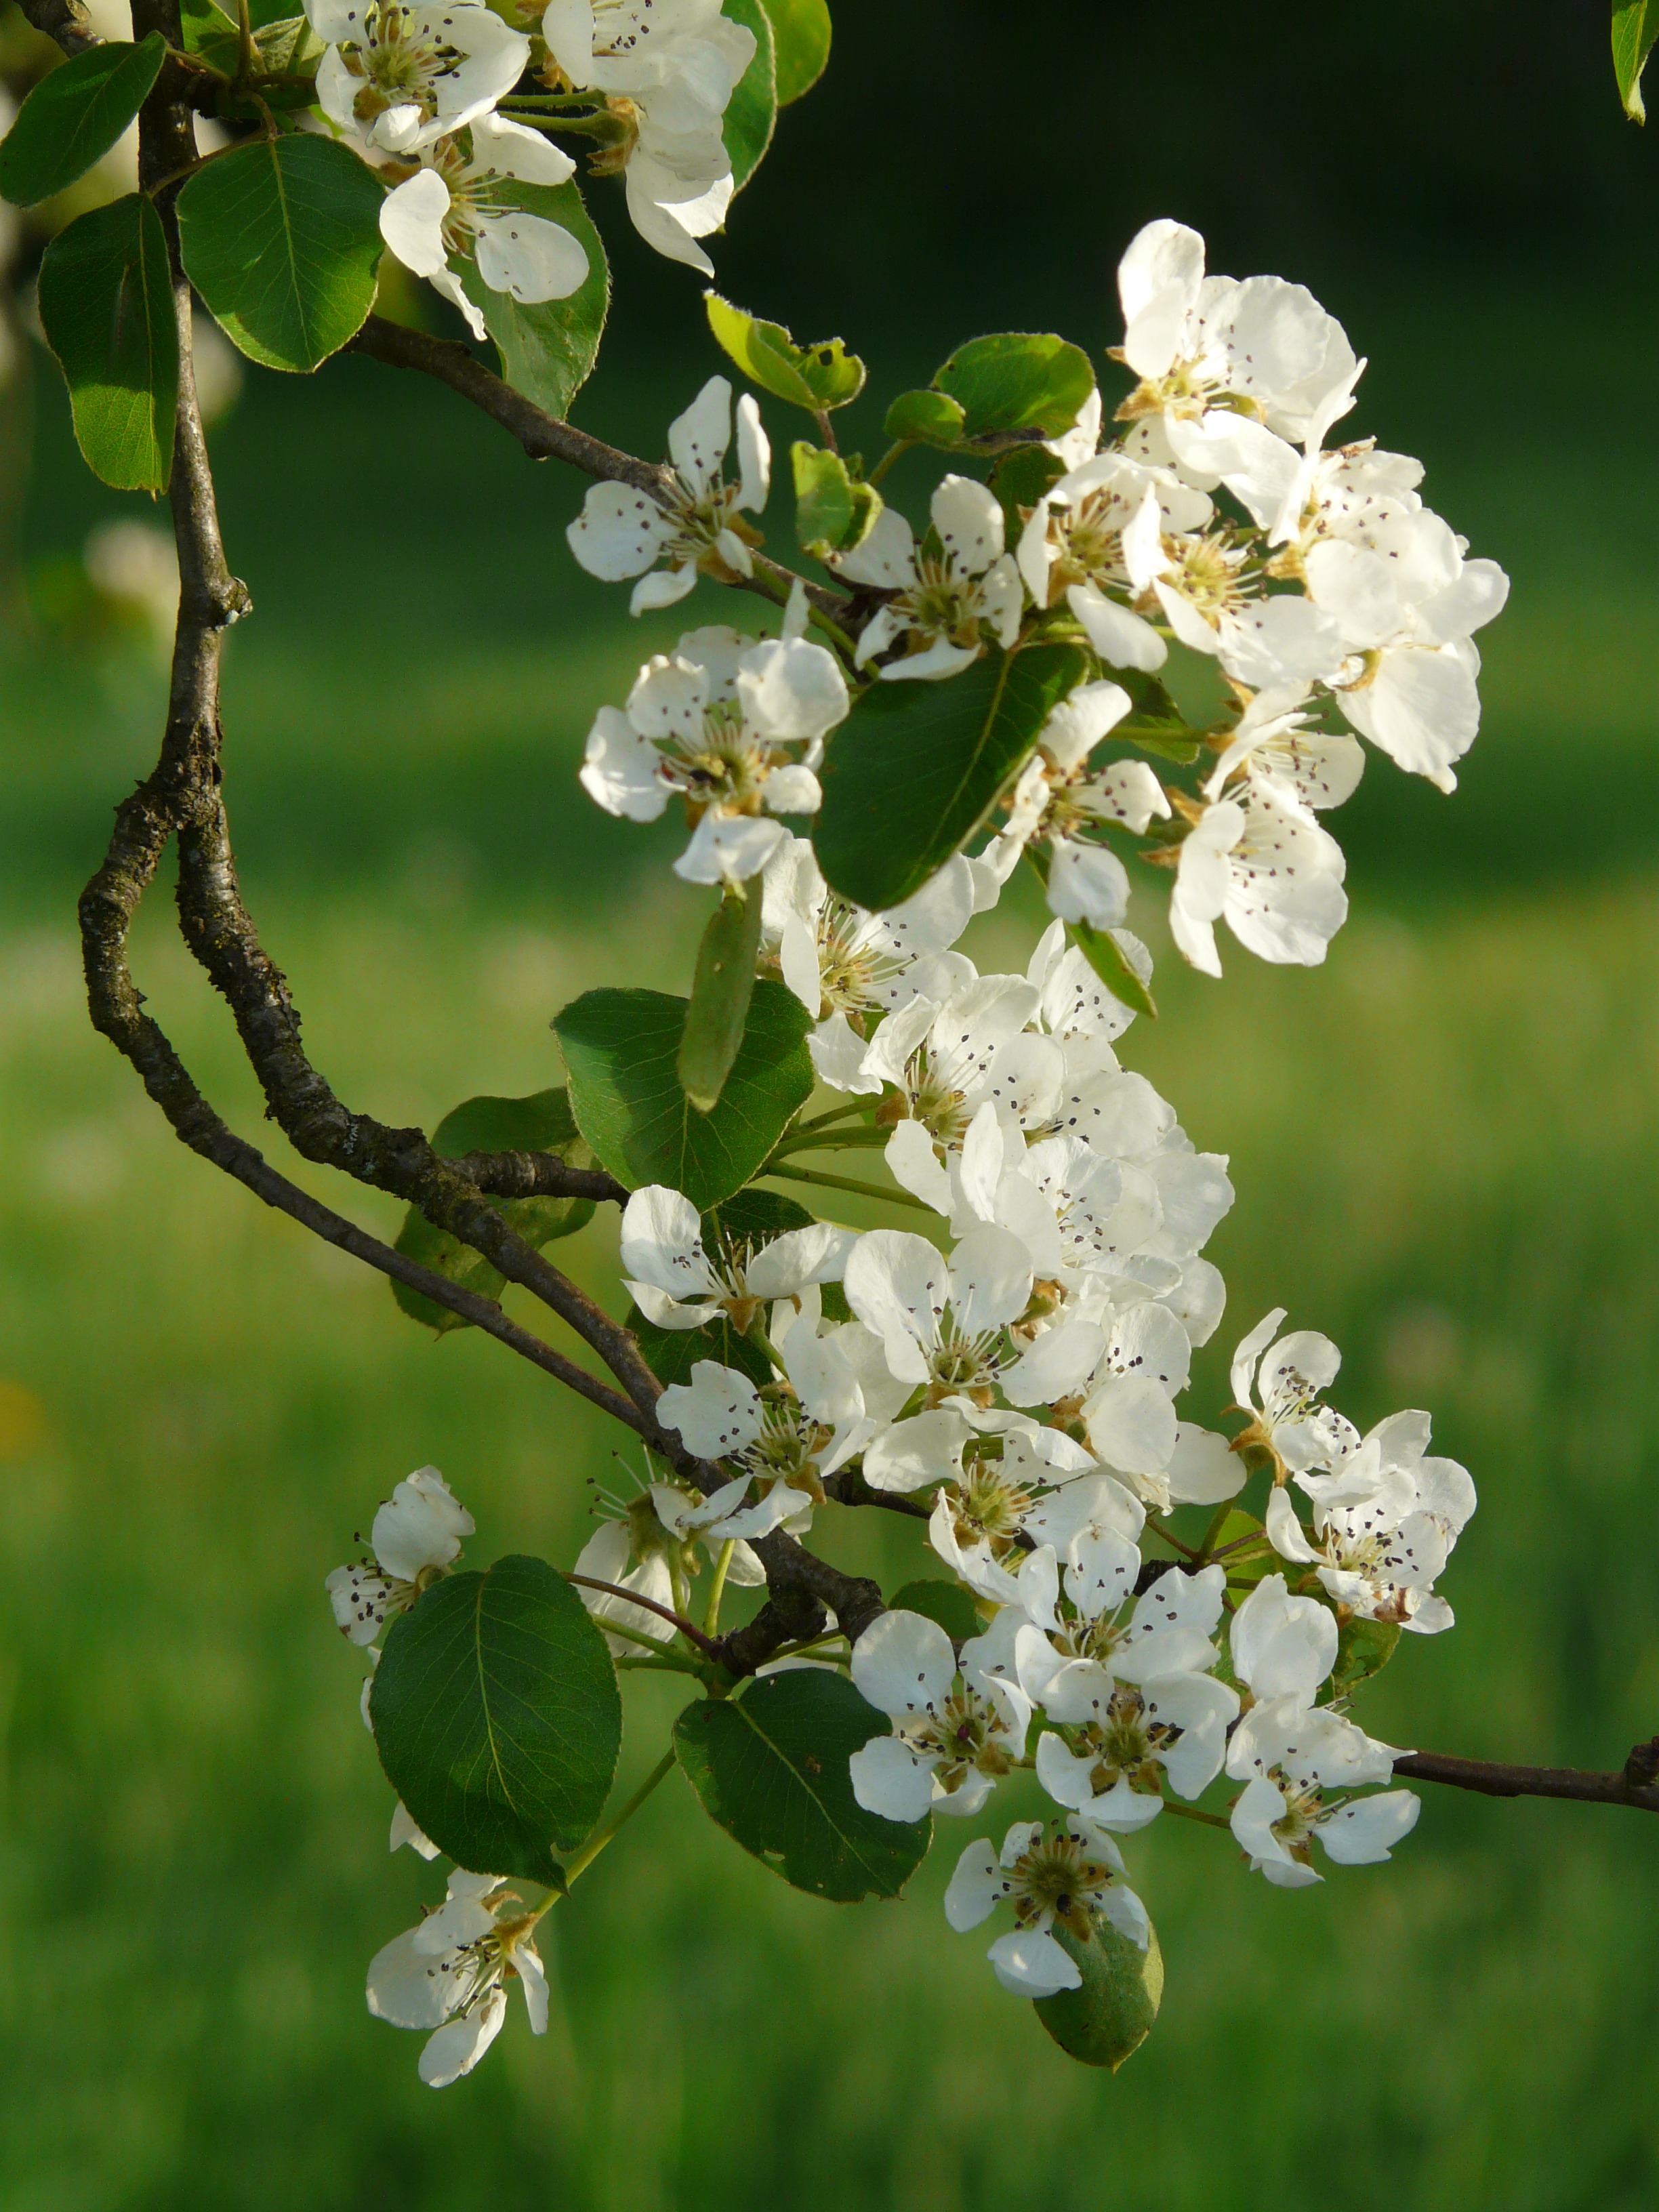
tree, branch, blossom, plant, white, fruit, flower, bloom, orchard, food, produce, botany, pear, flora, flowers, shrub, flowering plant, pear blossom, woody plant, land plant